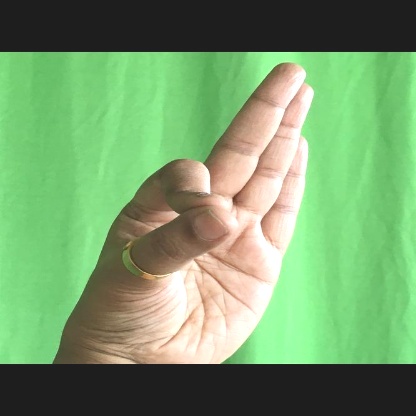
Mudra: Aralam